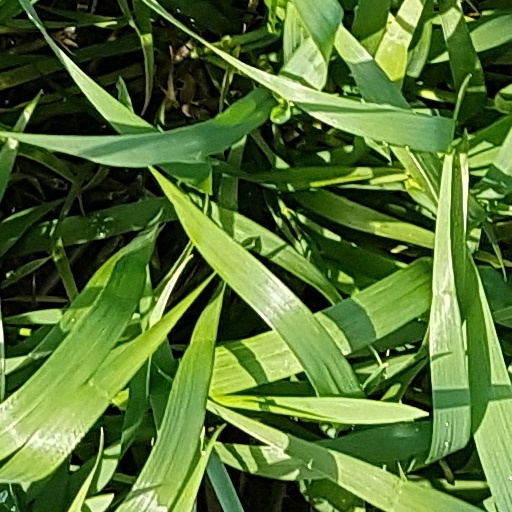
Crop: wheat